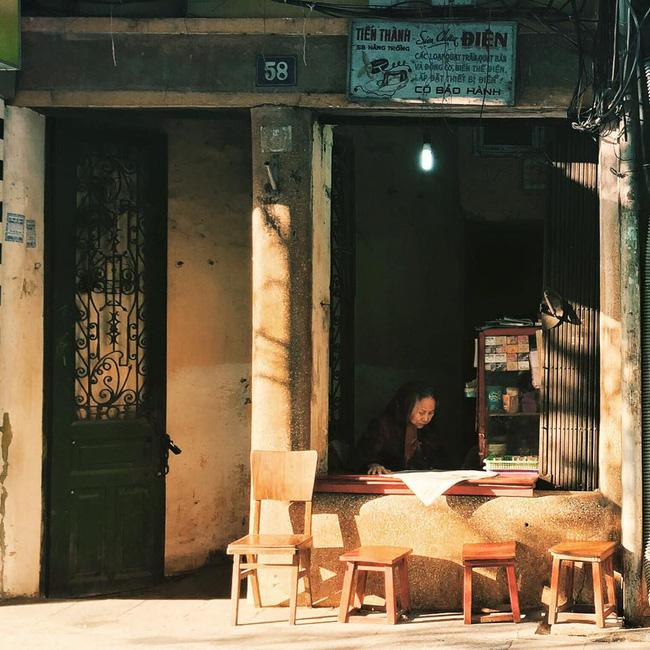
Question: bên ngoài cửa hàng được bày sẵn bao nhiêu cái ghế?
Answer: bốn cái